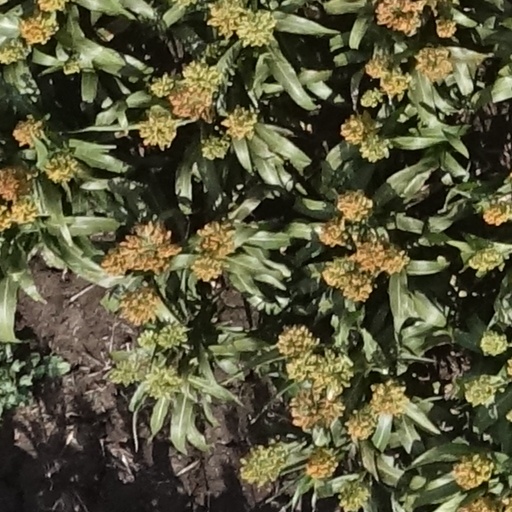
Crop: sorghum